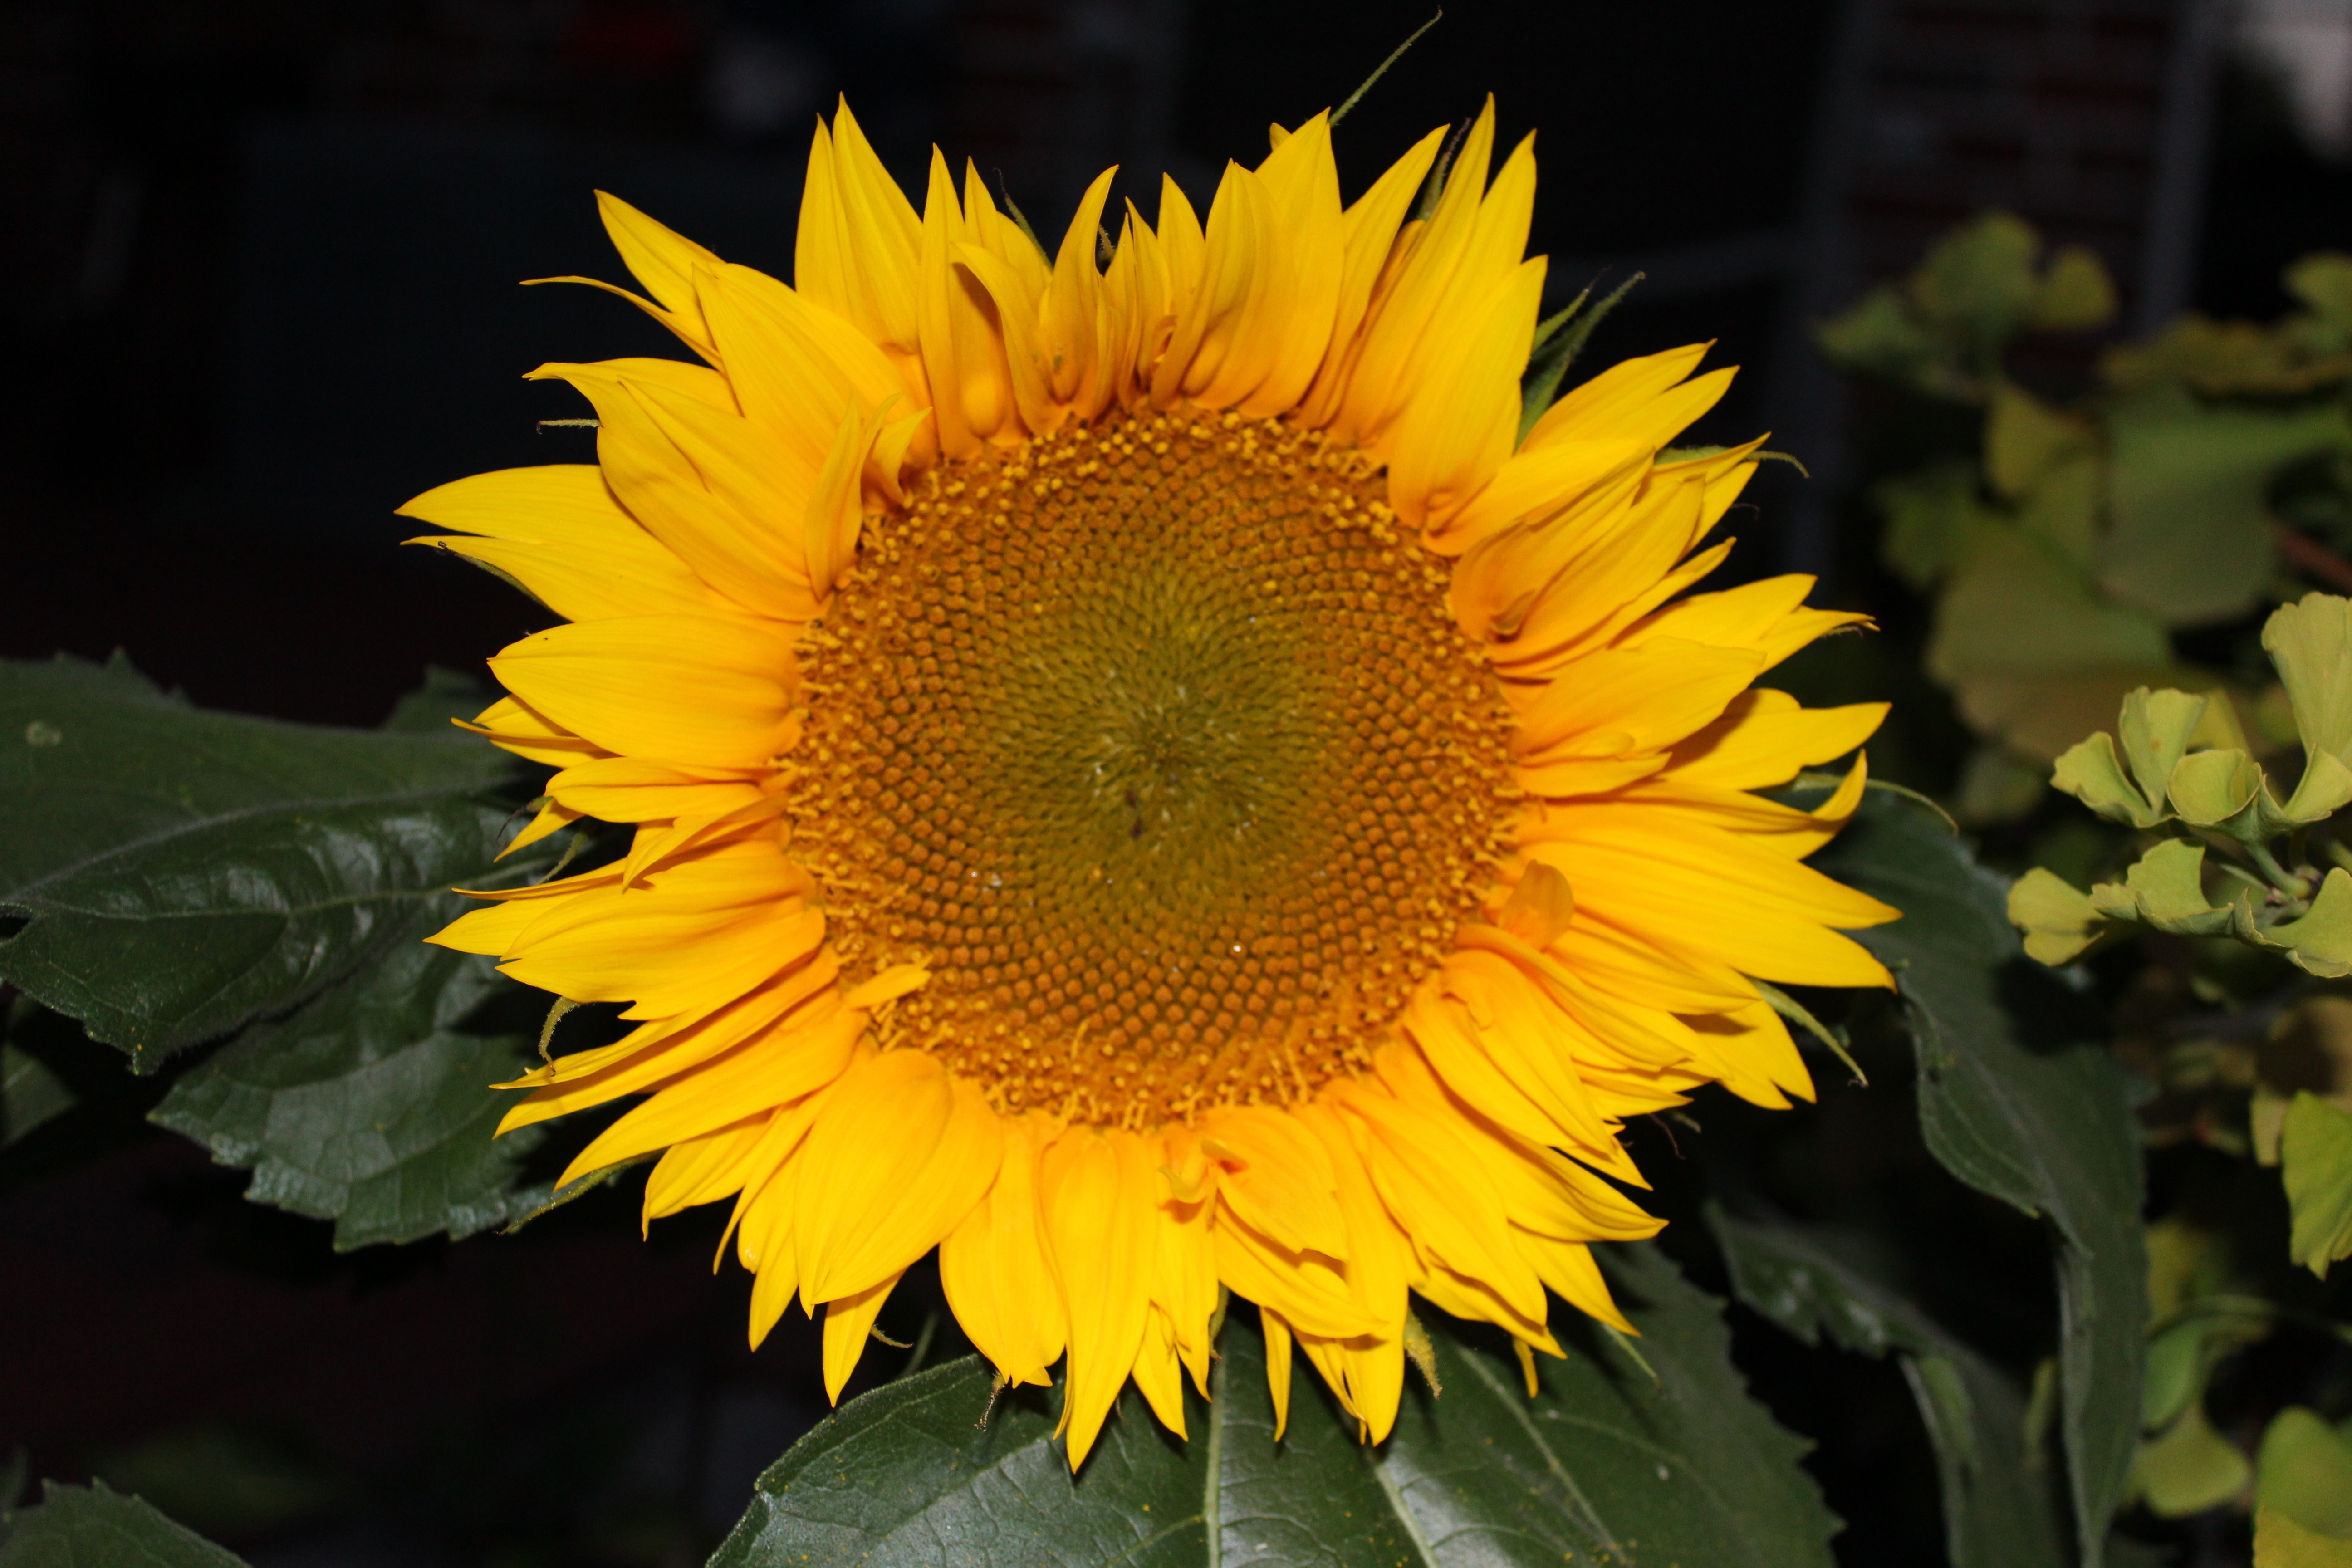
nature, blossom, plant, flower, petal, bloom, summer, produce, botany, yellow, garden, flora, sunflower, sun flower, macro photography, flowering plant, daisy family, sunflower seed, annual plant, plant stem, land plant